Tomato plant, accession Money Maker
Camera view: bottom (45 deg); turntable rotation: 300 degrees
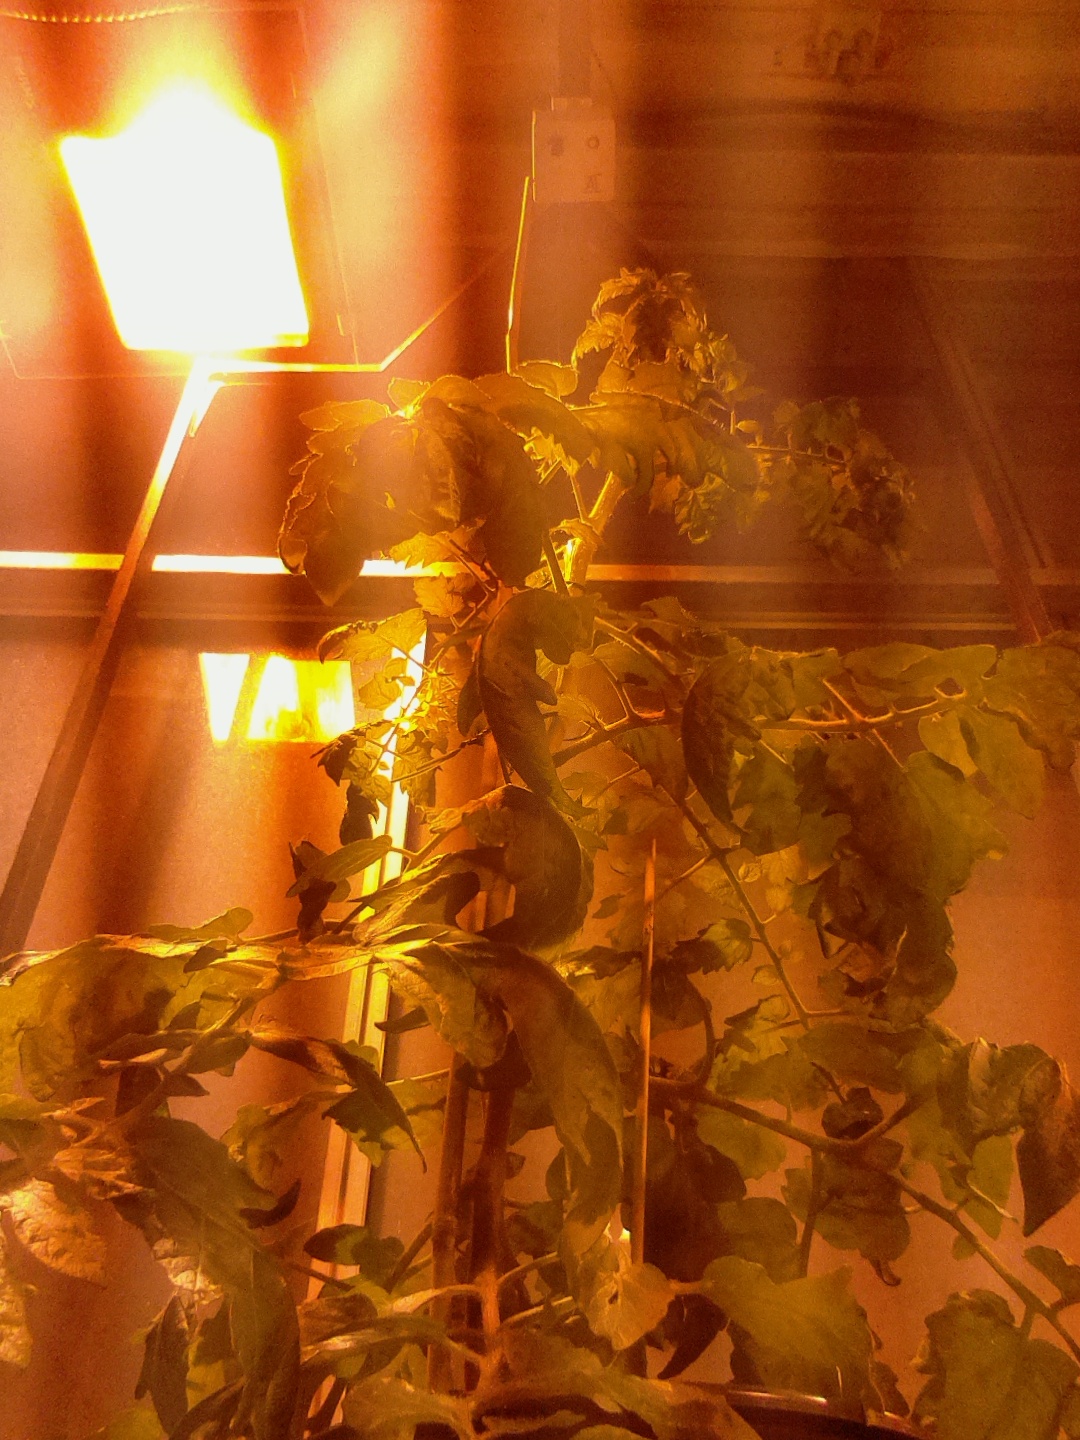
BBCH growth stage 67: Full flowering, 70%-80% of flowers open, more petals falling